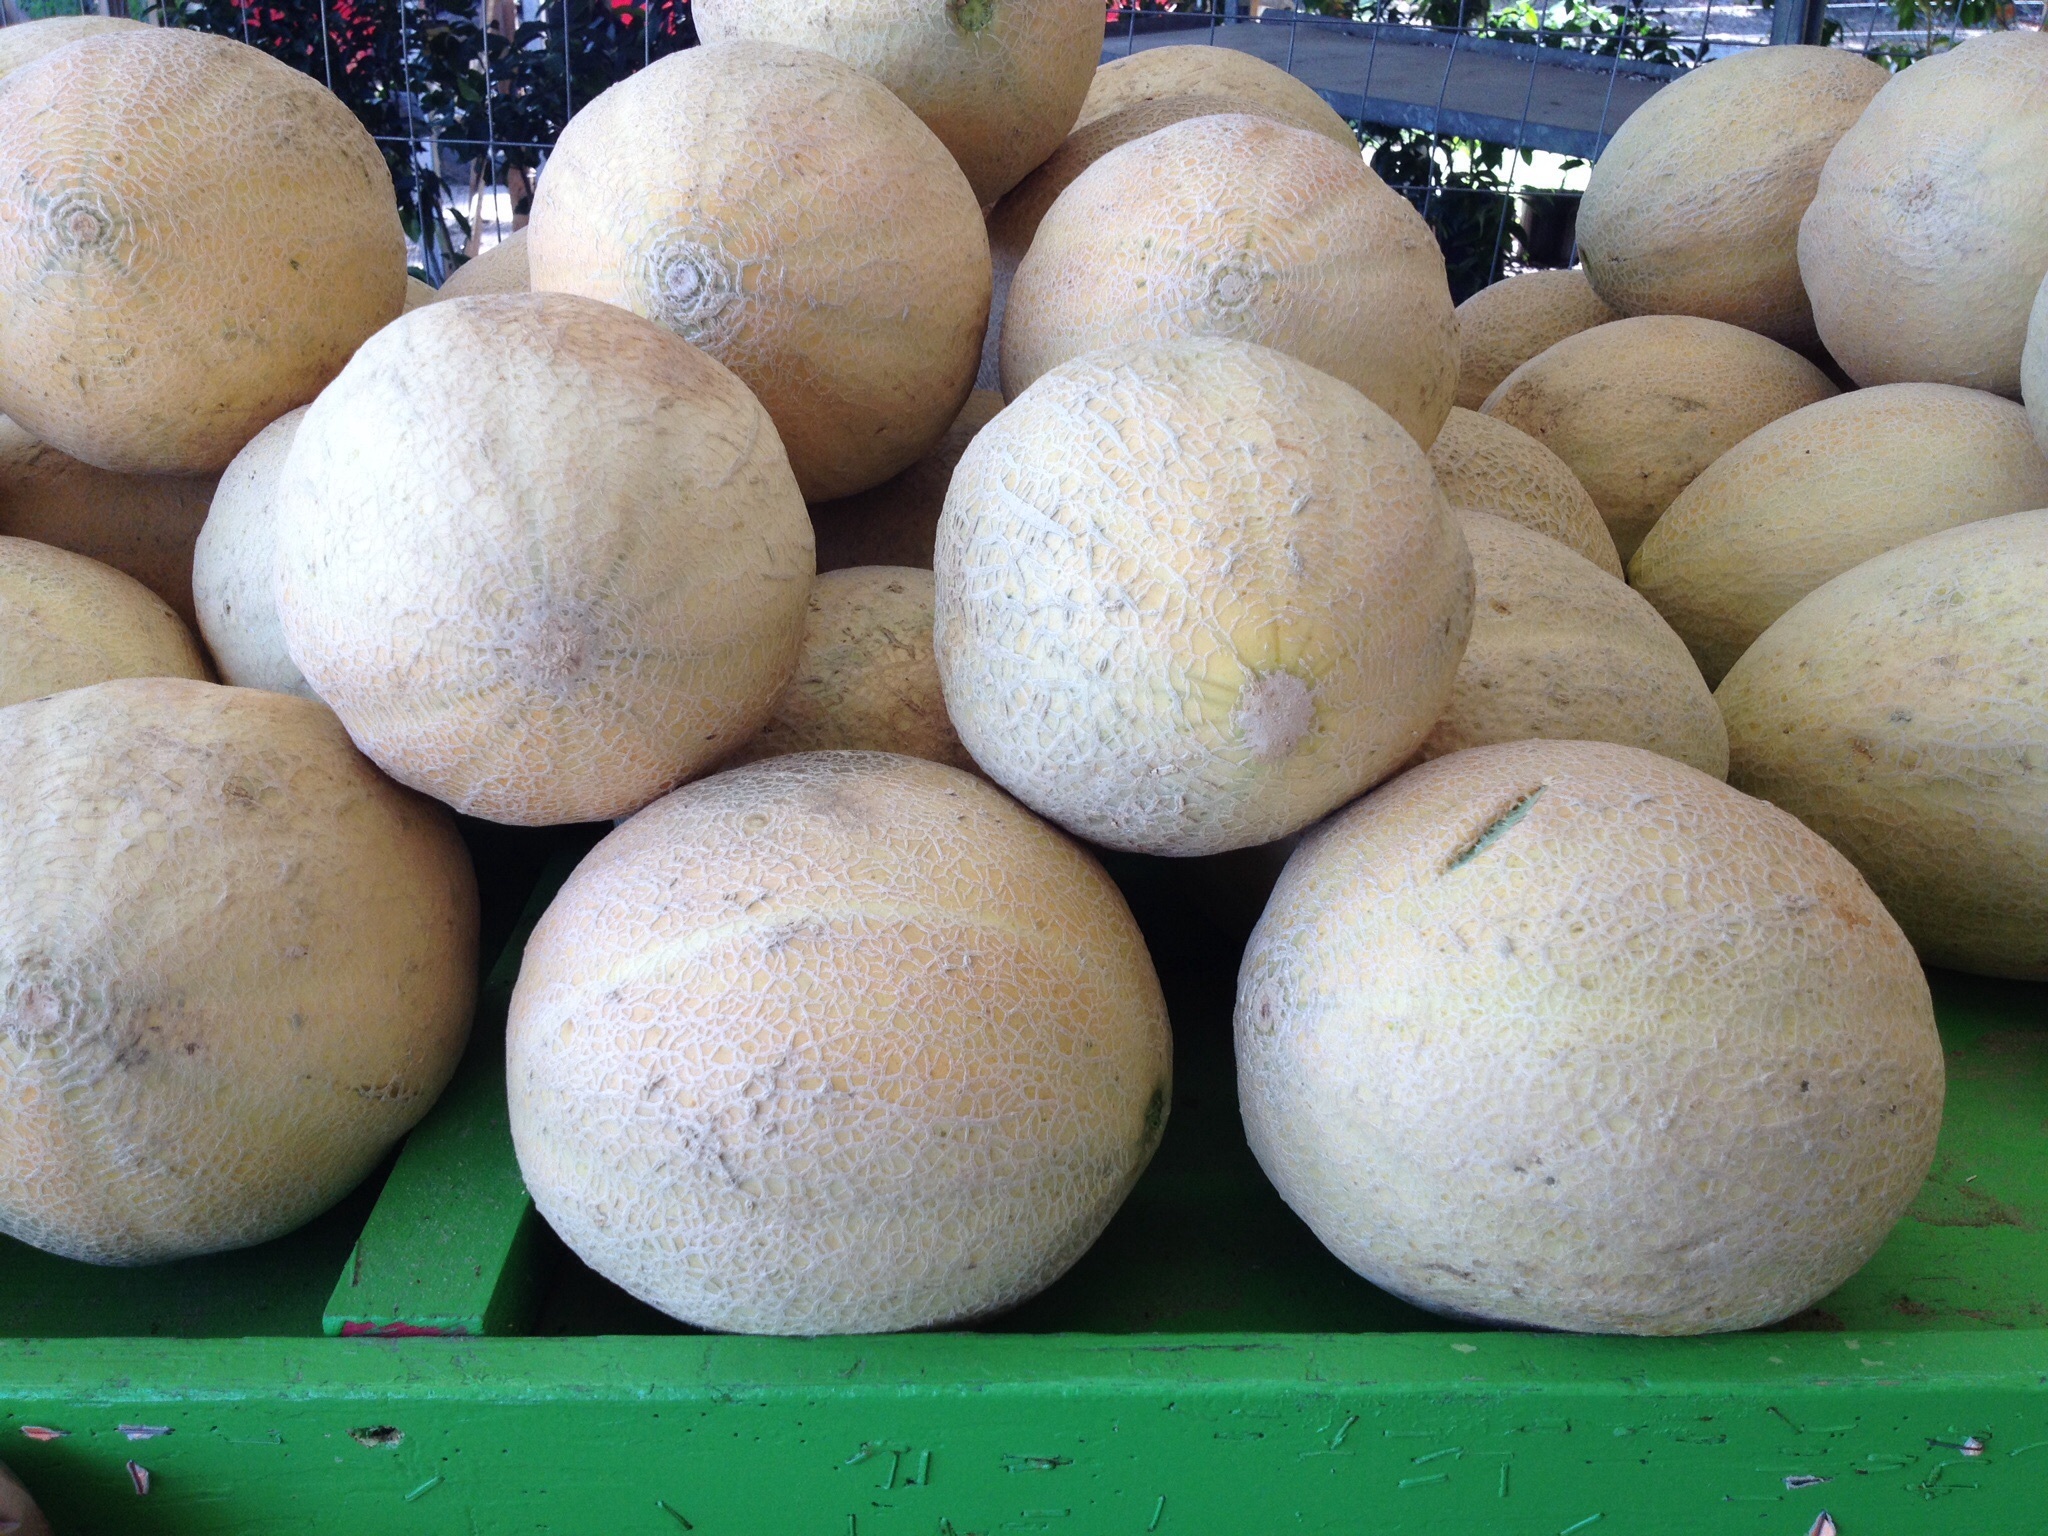
fruit, pile, dish, food, produce, fresh, market, egg, coconut, cantaloupe, melon